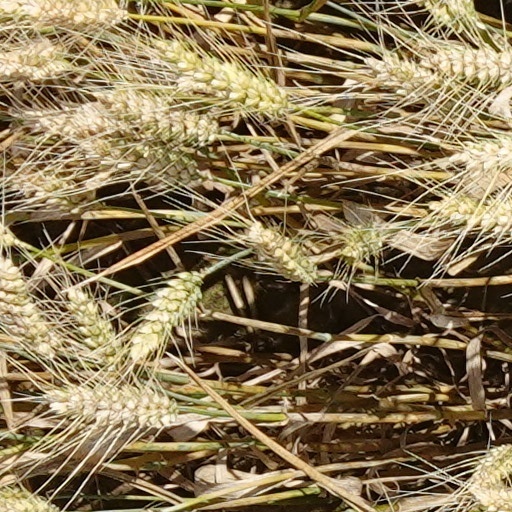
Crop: wheat